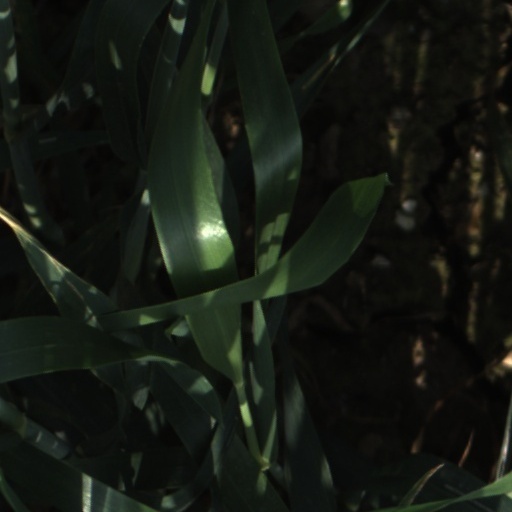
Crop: wheat